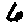
Label: 6